Jane Austen

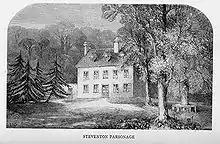
Steventon parsonage, as depicted in "A Memoir of Jane Austen", was in a valley and surrounded by meadows.

Her father, George Austen (1731–1805), served as the rector of the Anglican parishes of Steventon and Deane. The Reverend Austen came from an old and wealthy family of wool merchants. As each generation of eldest sons received inheritances, George's branch of the family fell into poverty. He and his two sisters were orphaned as children and had to be taken in by relatives. In 1745, at the age of fifteen, George Austen's sister Philadelphia was apprenticed to a milliner in Covent Garden. At the age of sixteen, George entered St John's College, Oxford, where he most likely met Cassandra Leigh (1739–1827). She came from the prominent Leigh family. Her father was rector at All Souls College, Oxford, where she grew up among the gentry. Her eldest brother James inherited a fortune and large estate from his great-aunt Perrot, with the only condition that he change his name to Leigh-Perrot.